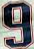
Number: 9